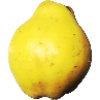
Label: quince